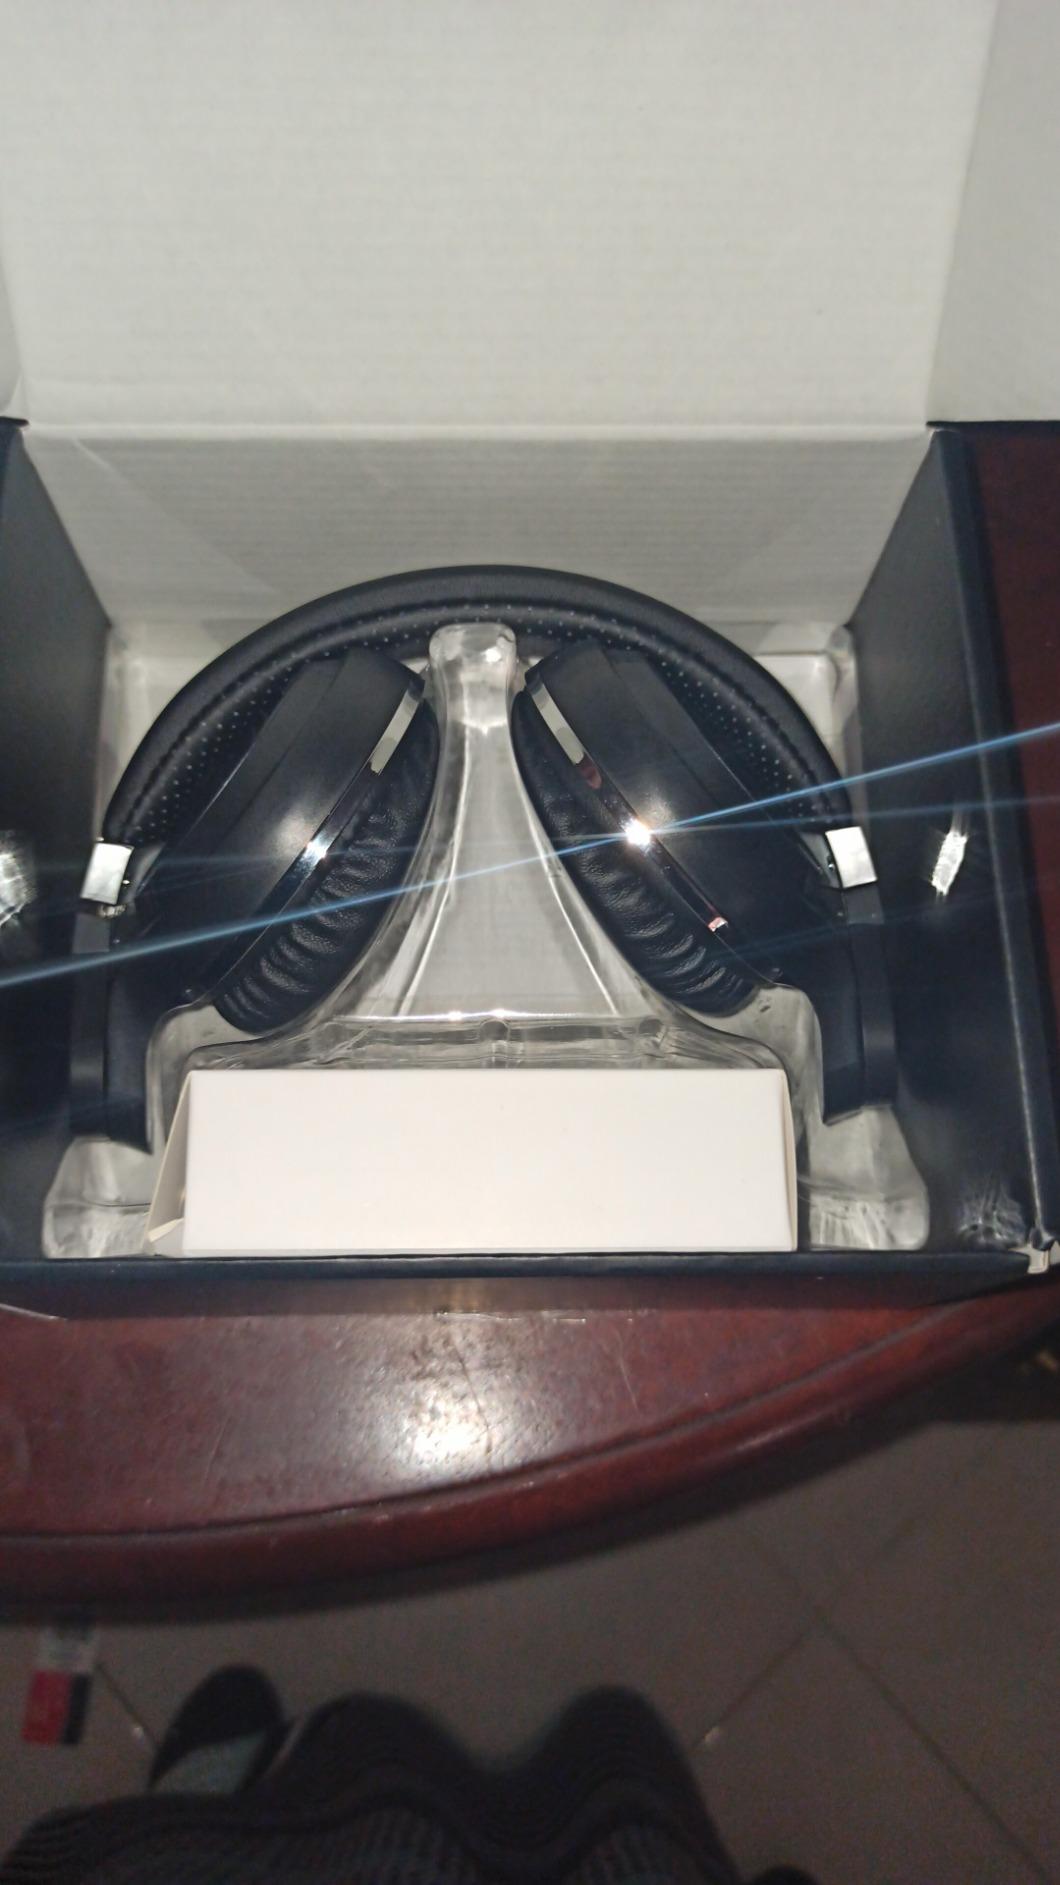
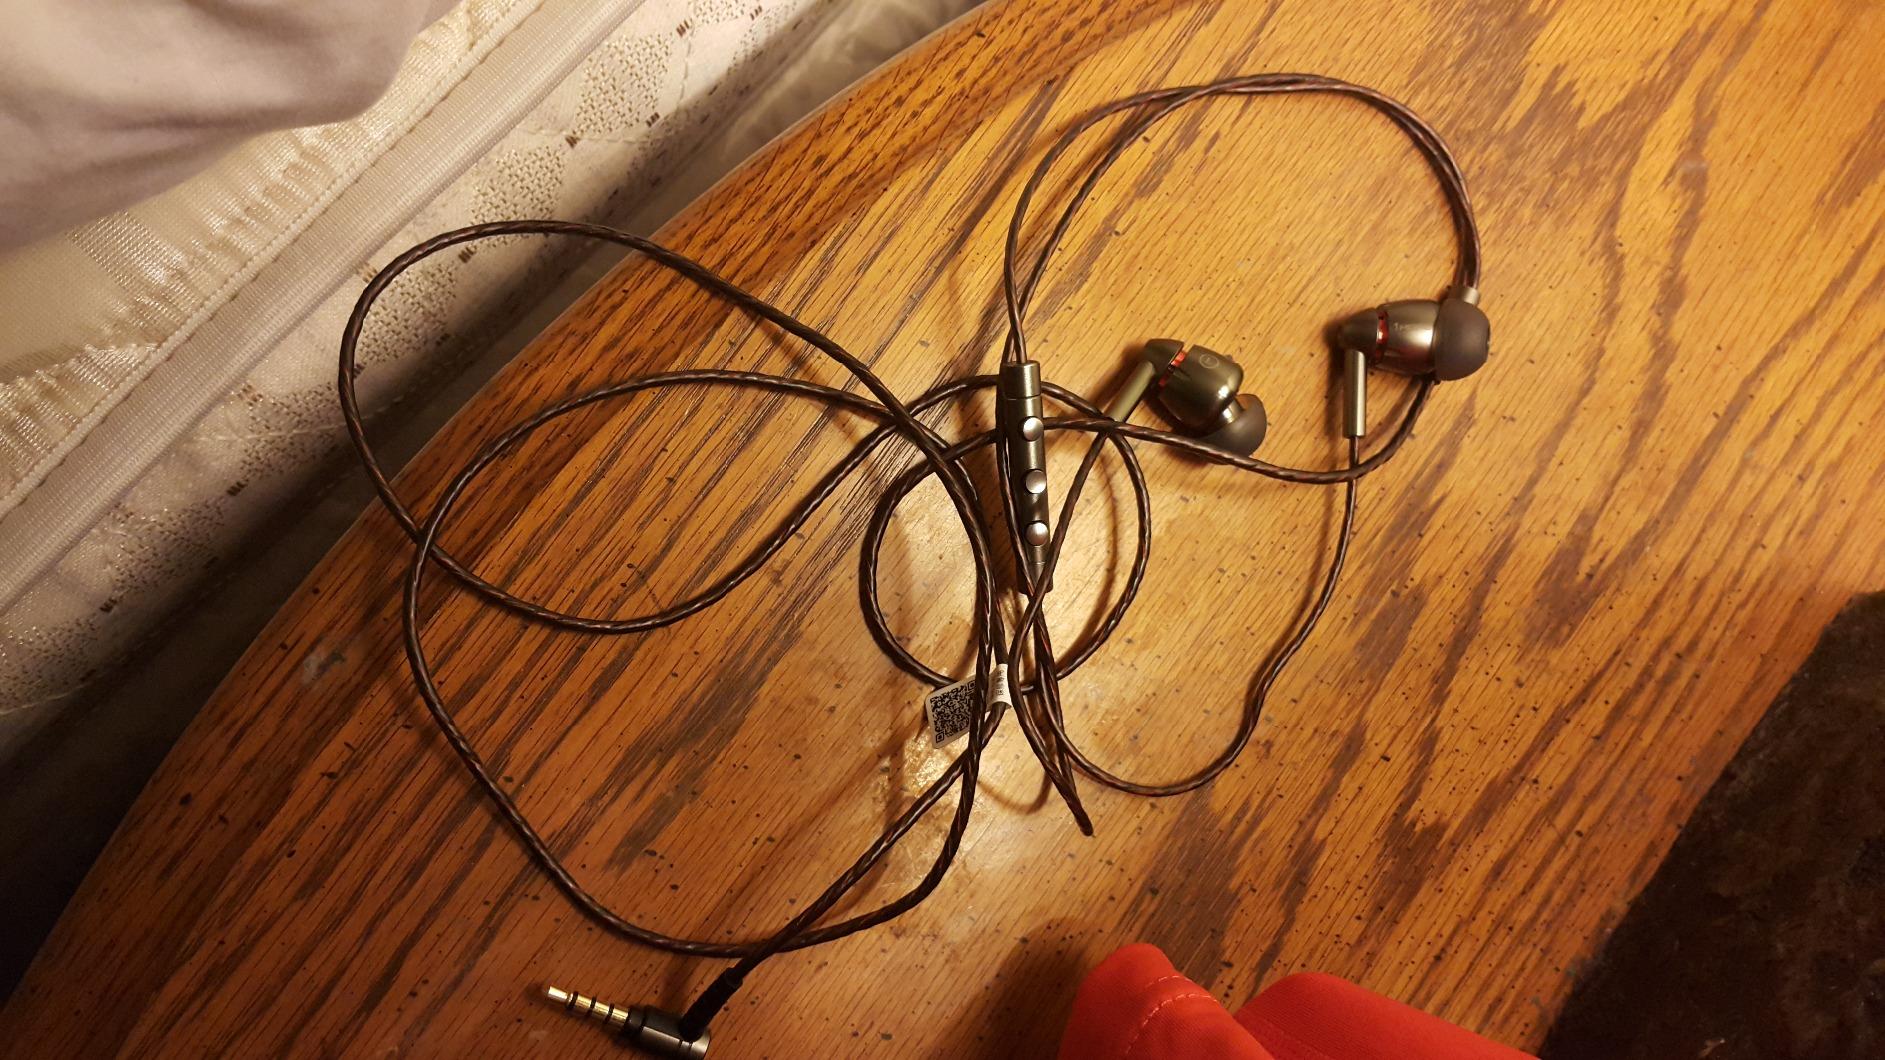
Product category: headphones
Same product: no